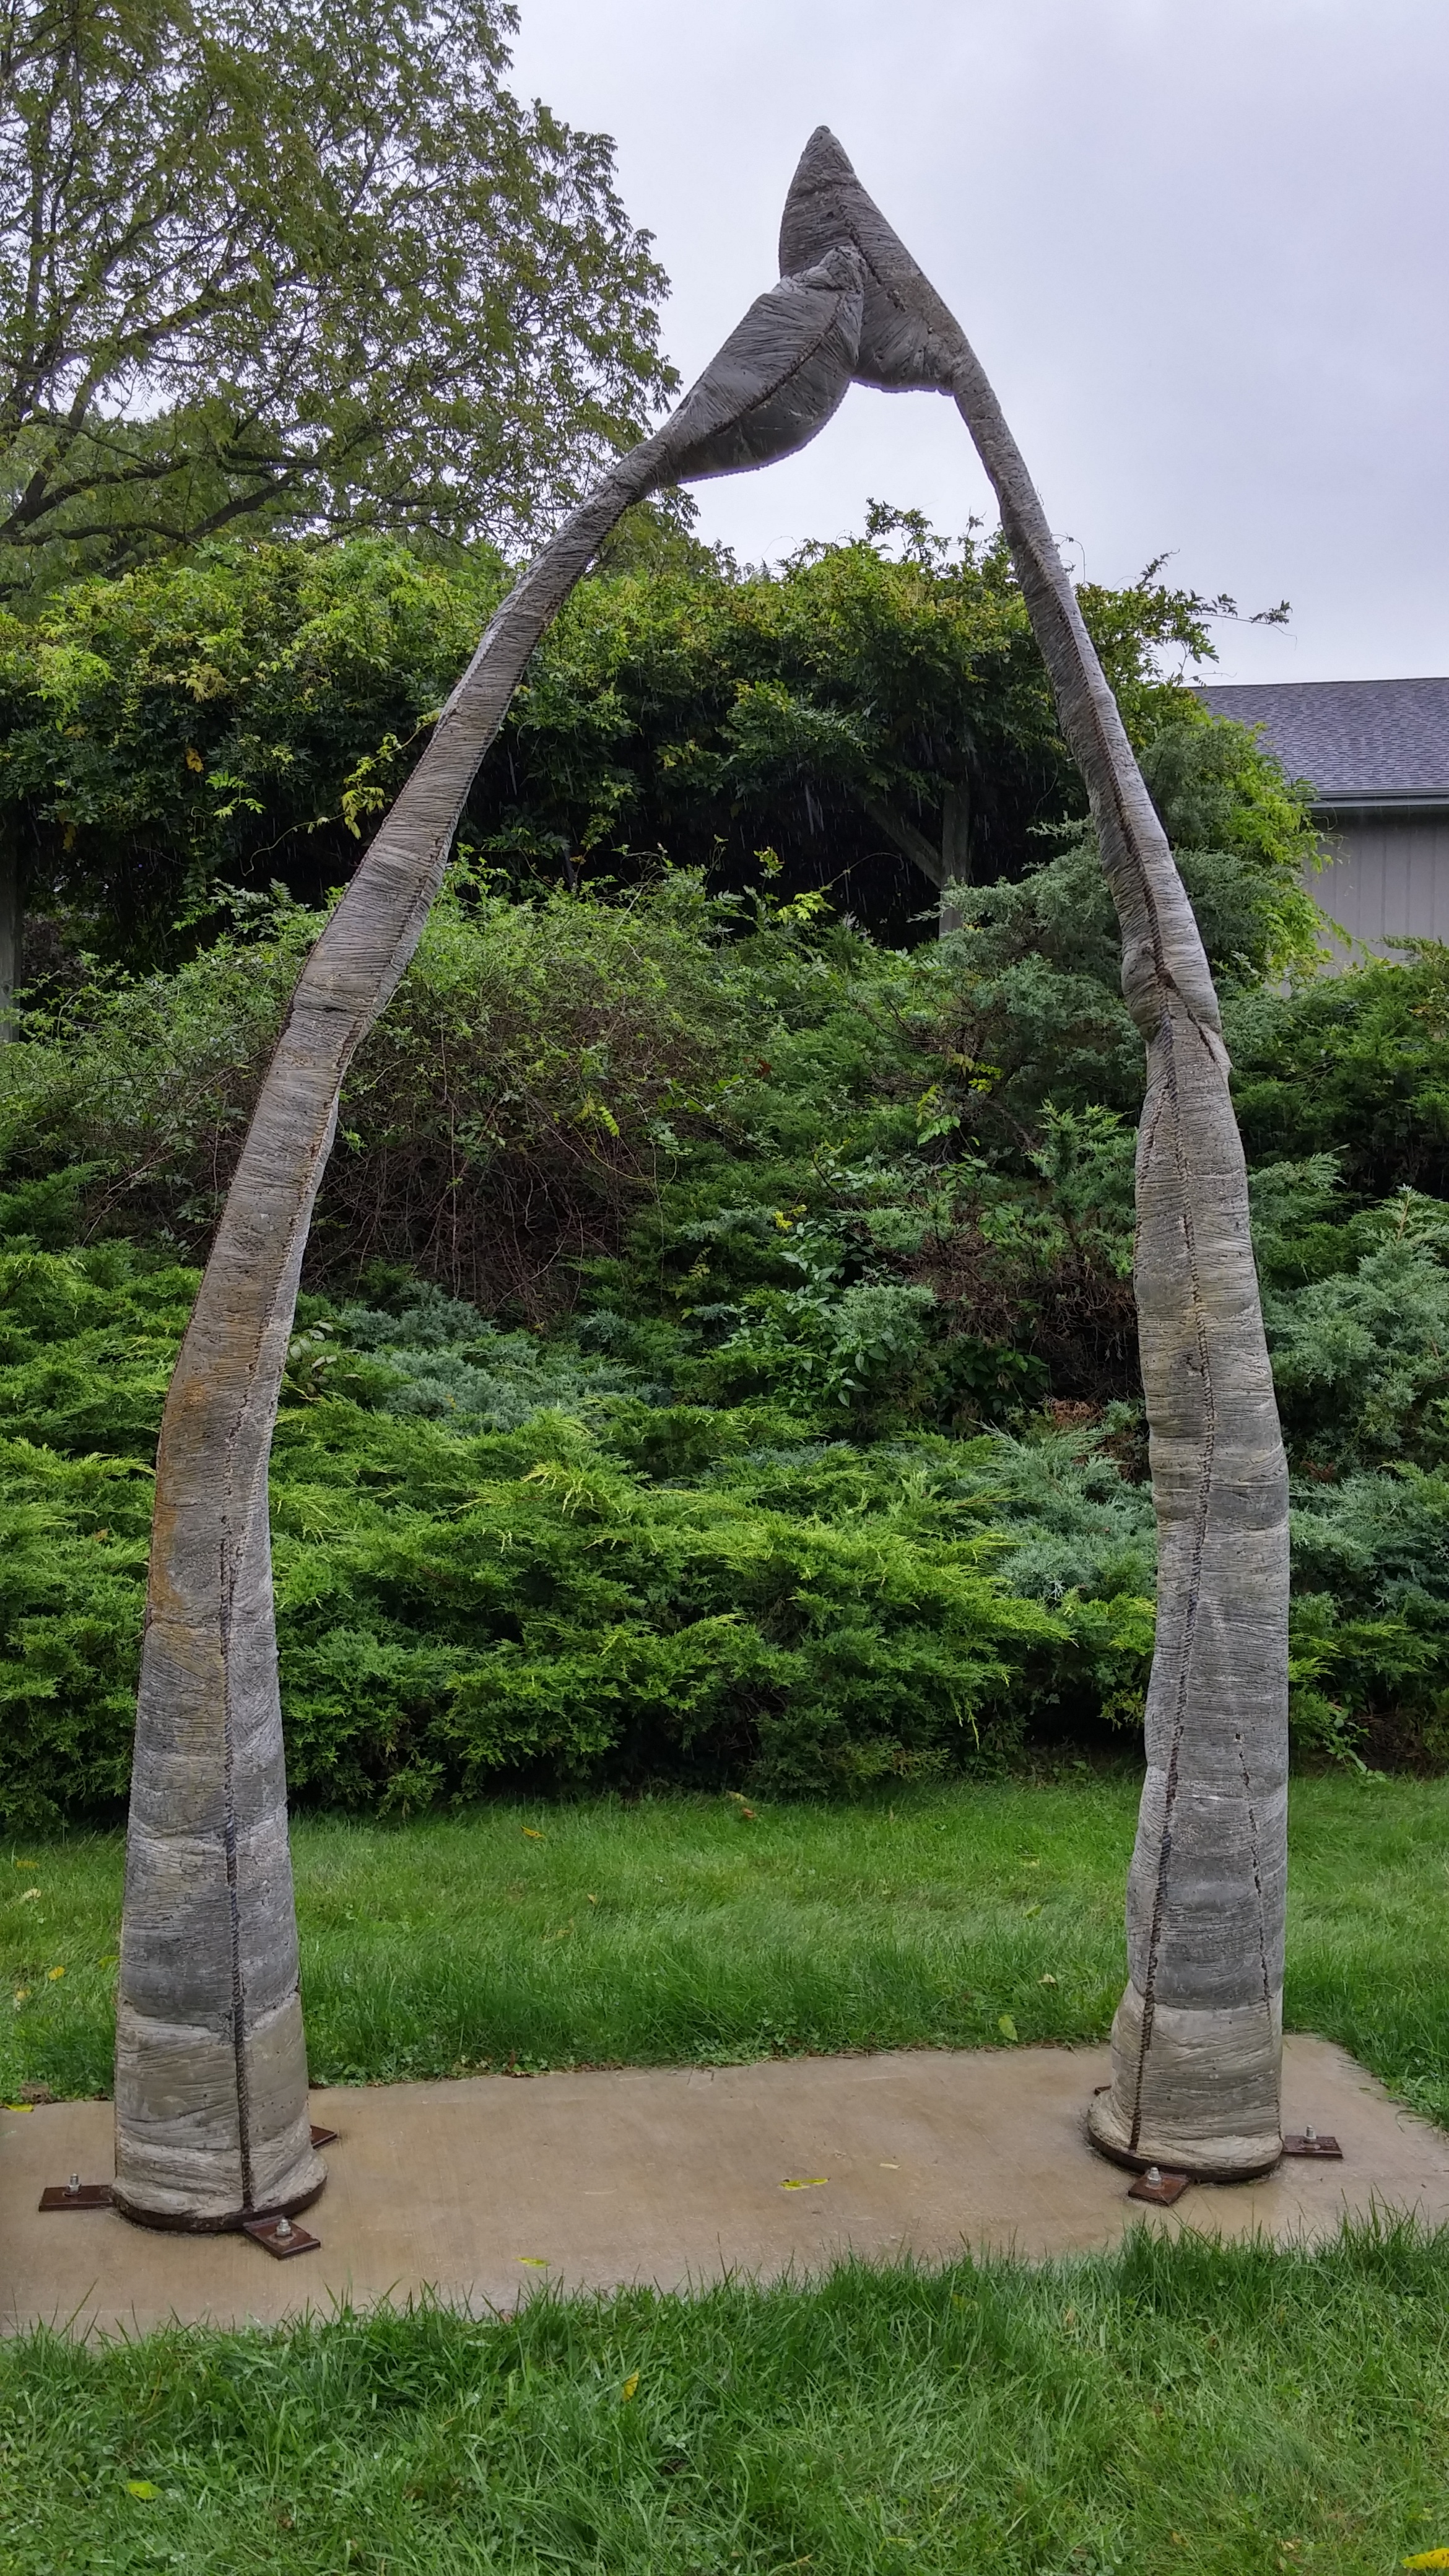
tree, grass, plant, monument, statue, arch, green, park, botany, garden, sculpture, memorial, art, gardens, woody plant